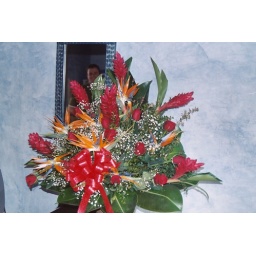
They left flowers and candles in our room. You can see Brian in the mirror.